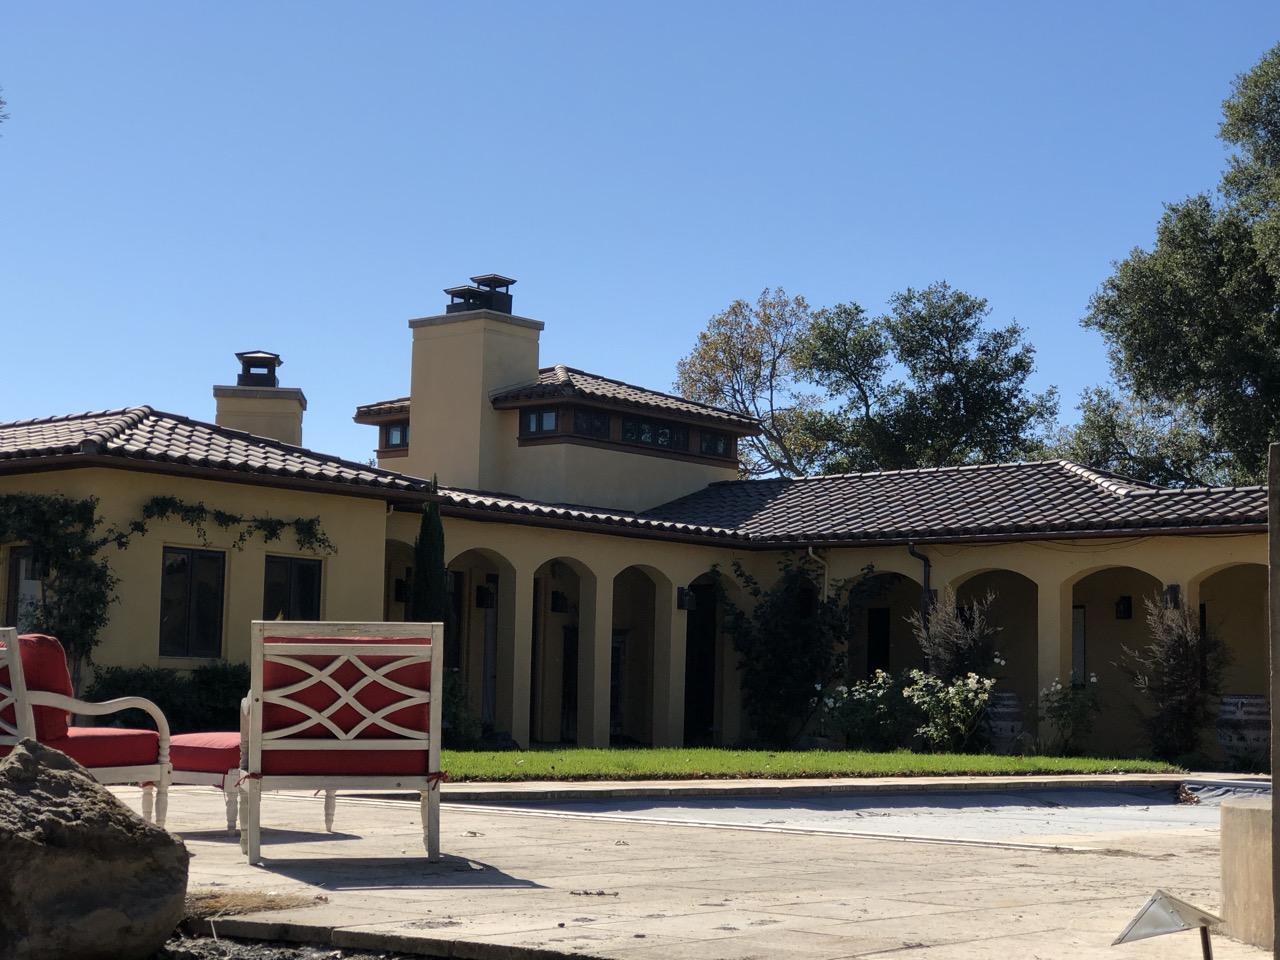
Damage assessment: no_damage